Minami River

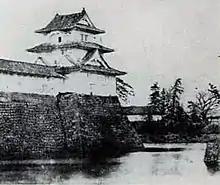
Obama Castle prior to 1874.

The drainage basin for the river covers . The Fukaya, Kubotani, and Kuda Rivers in Ōi, and the Makitani, Okutanawa, Sakamoto, Somegatani, Sunawa, and Tamura Rivers in Obama are all tributaries. The Ministry of Land, Infrastructure, Transport and Tourism designated the Minami a Class B river. Japan National Route 162 runs alongside the Minami River from just below the Buddhist temple Dankeiji to near the river's mouth at Obama Bay.